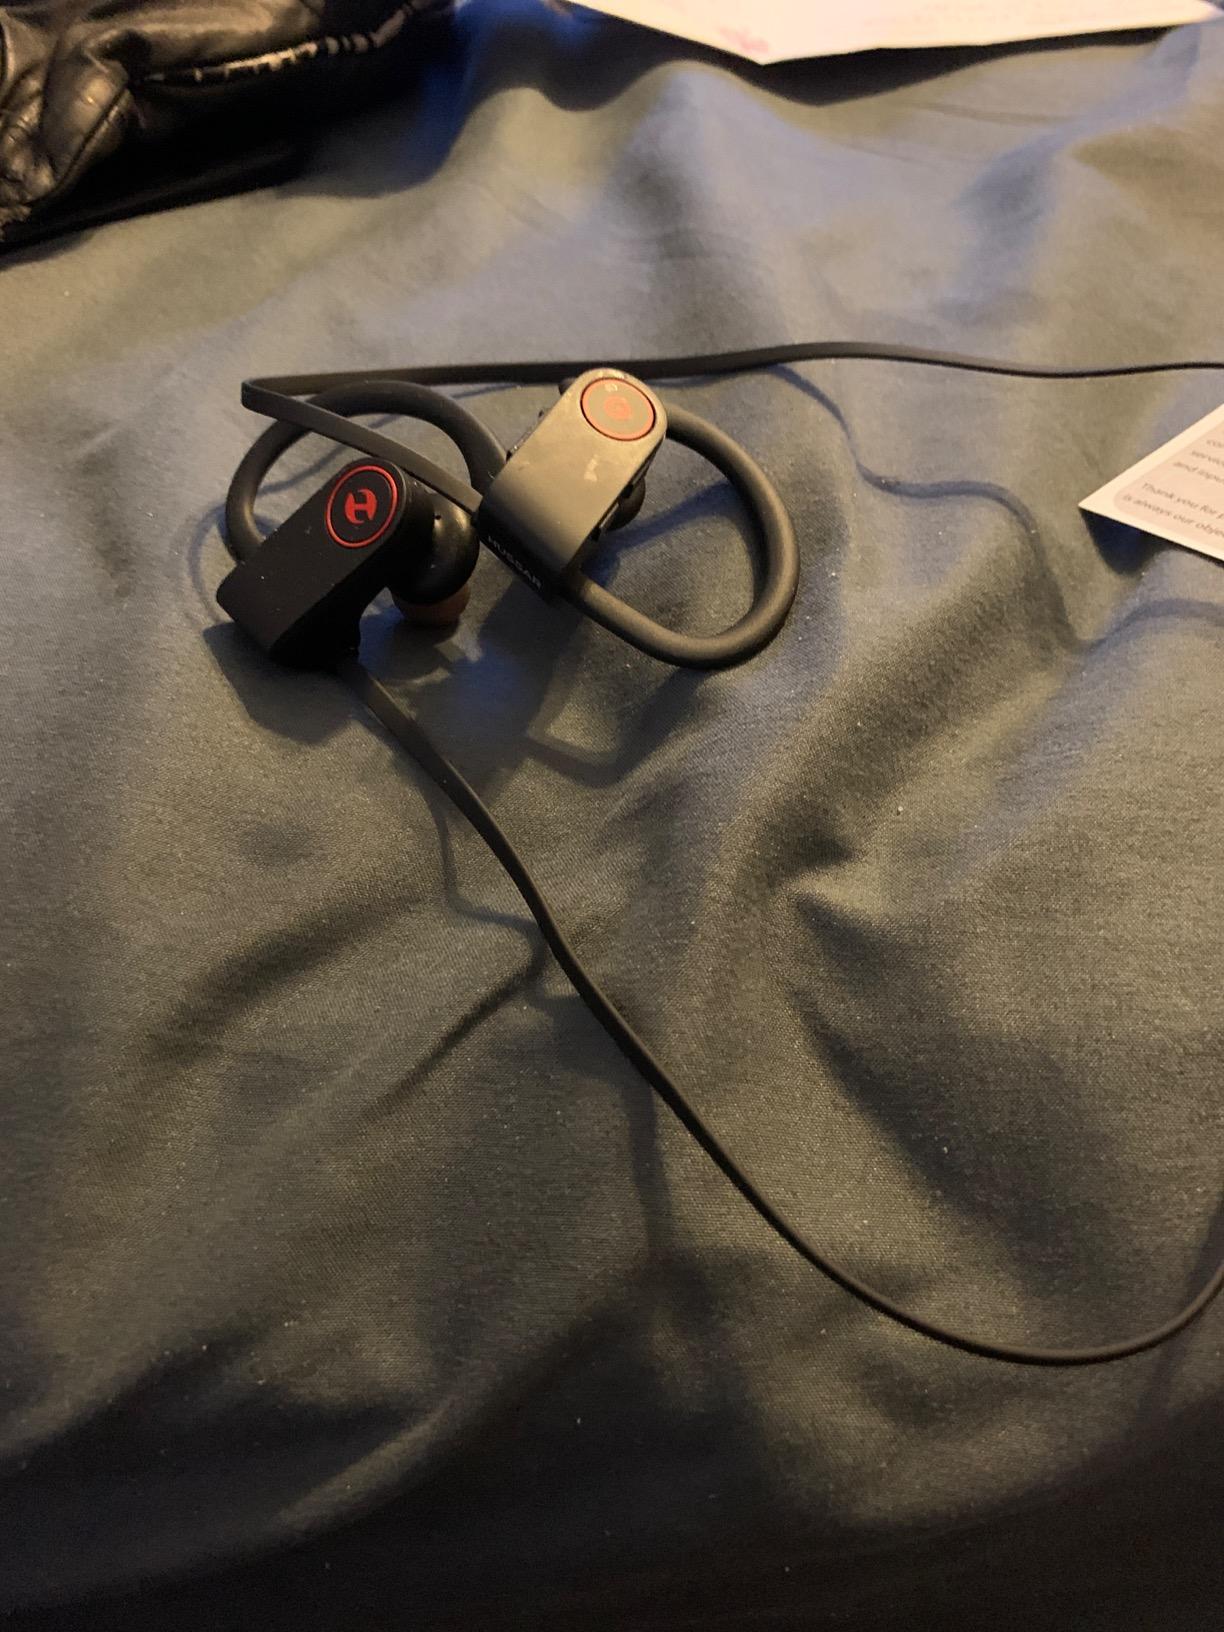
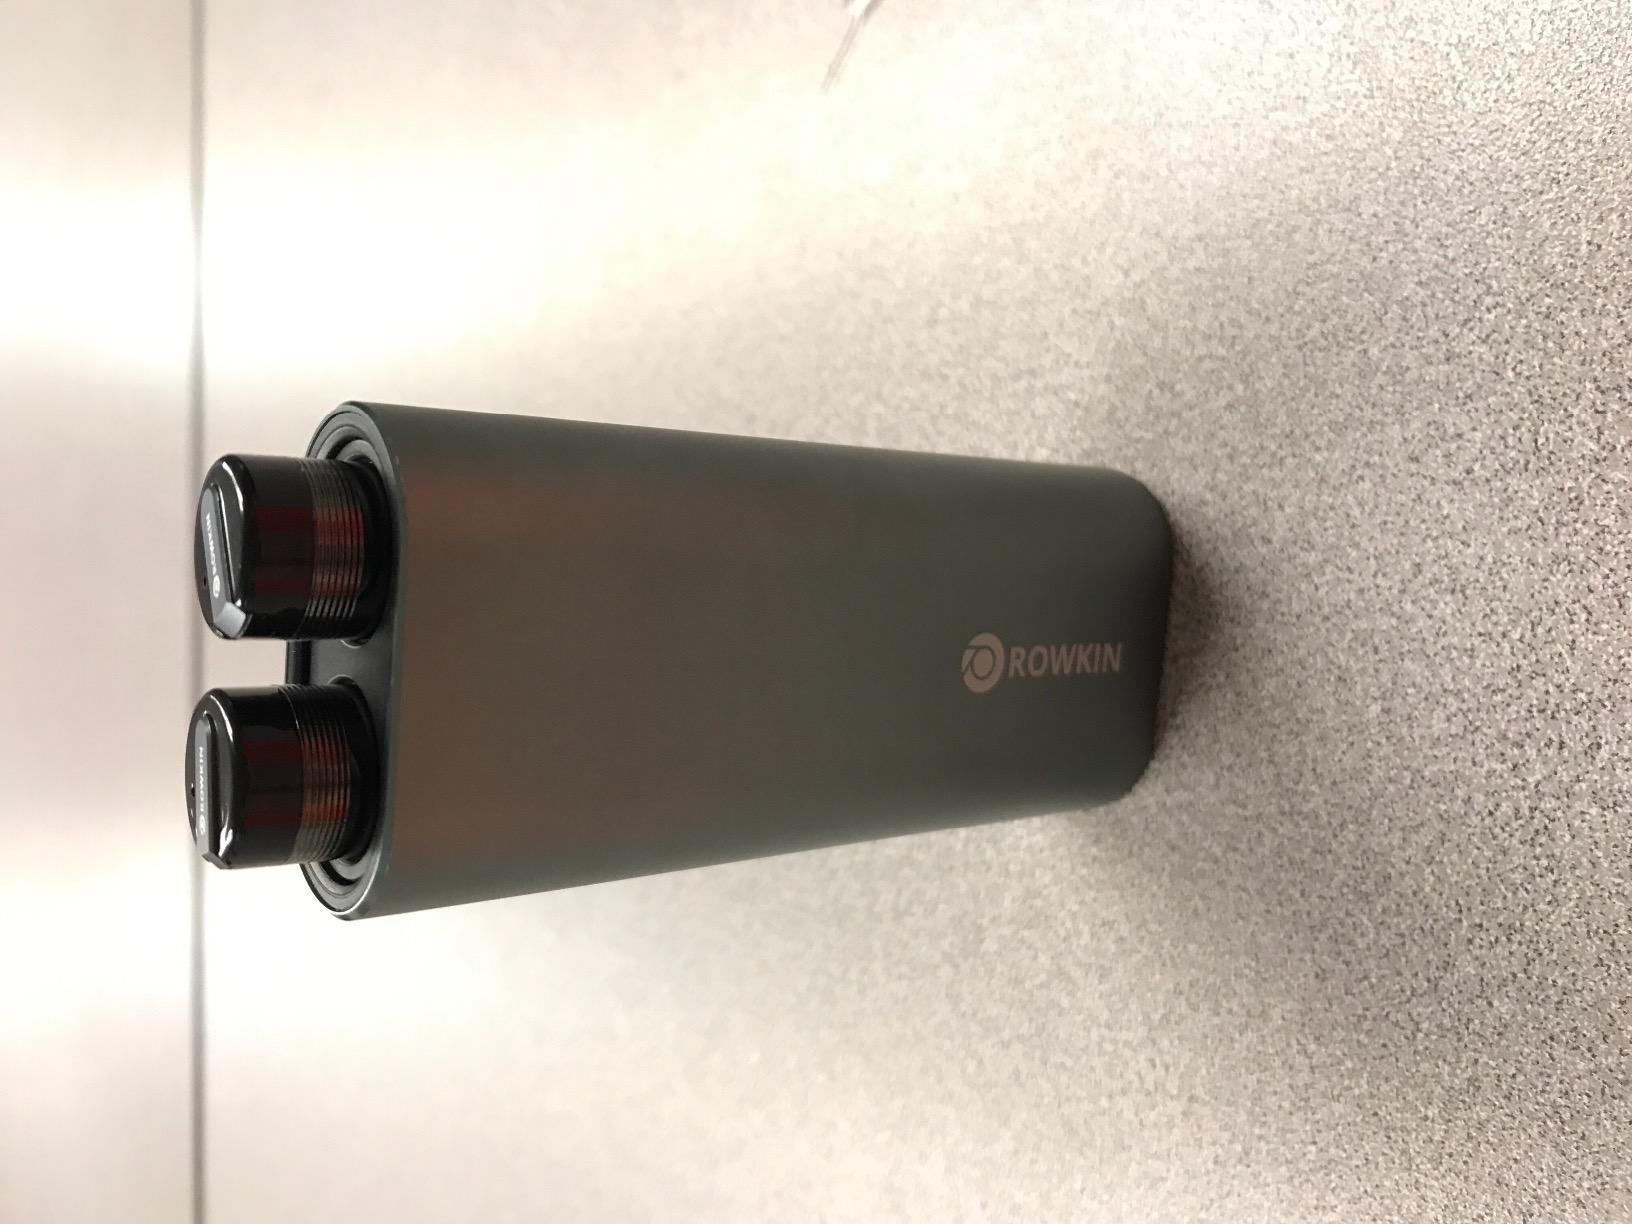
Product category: headphones
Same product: no